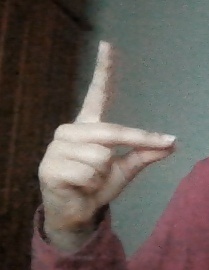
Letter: ta